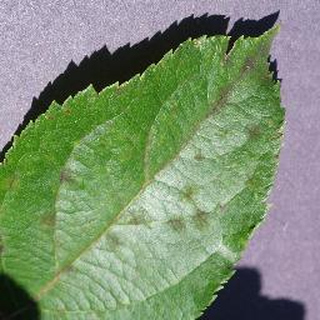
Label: apple_apple_scab